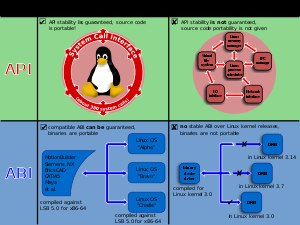
Linux Standard Base
Linux Standard Base
Linux Standard Base, også kaldet LSB, er et fælles projekt bestående af en række forskellige Linux-distributører. LSB er formelt set organiseret under Free Standards Group med det formål at standardisere den interne struktur i Linux-baserede styresystemer. Målet med LSB er at opnå en øget kompatibilitet mellem forskellige Linux-distributioner og videre at gøre det muligt at afvikle samme program på alle LSB-kompatible systemer.